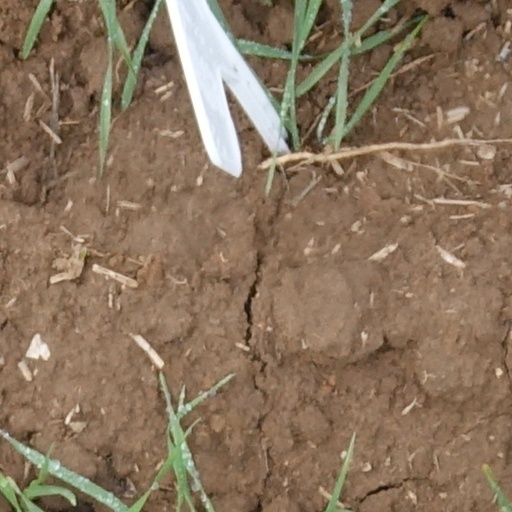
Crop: wheat